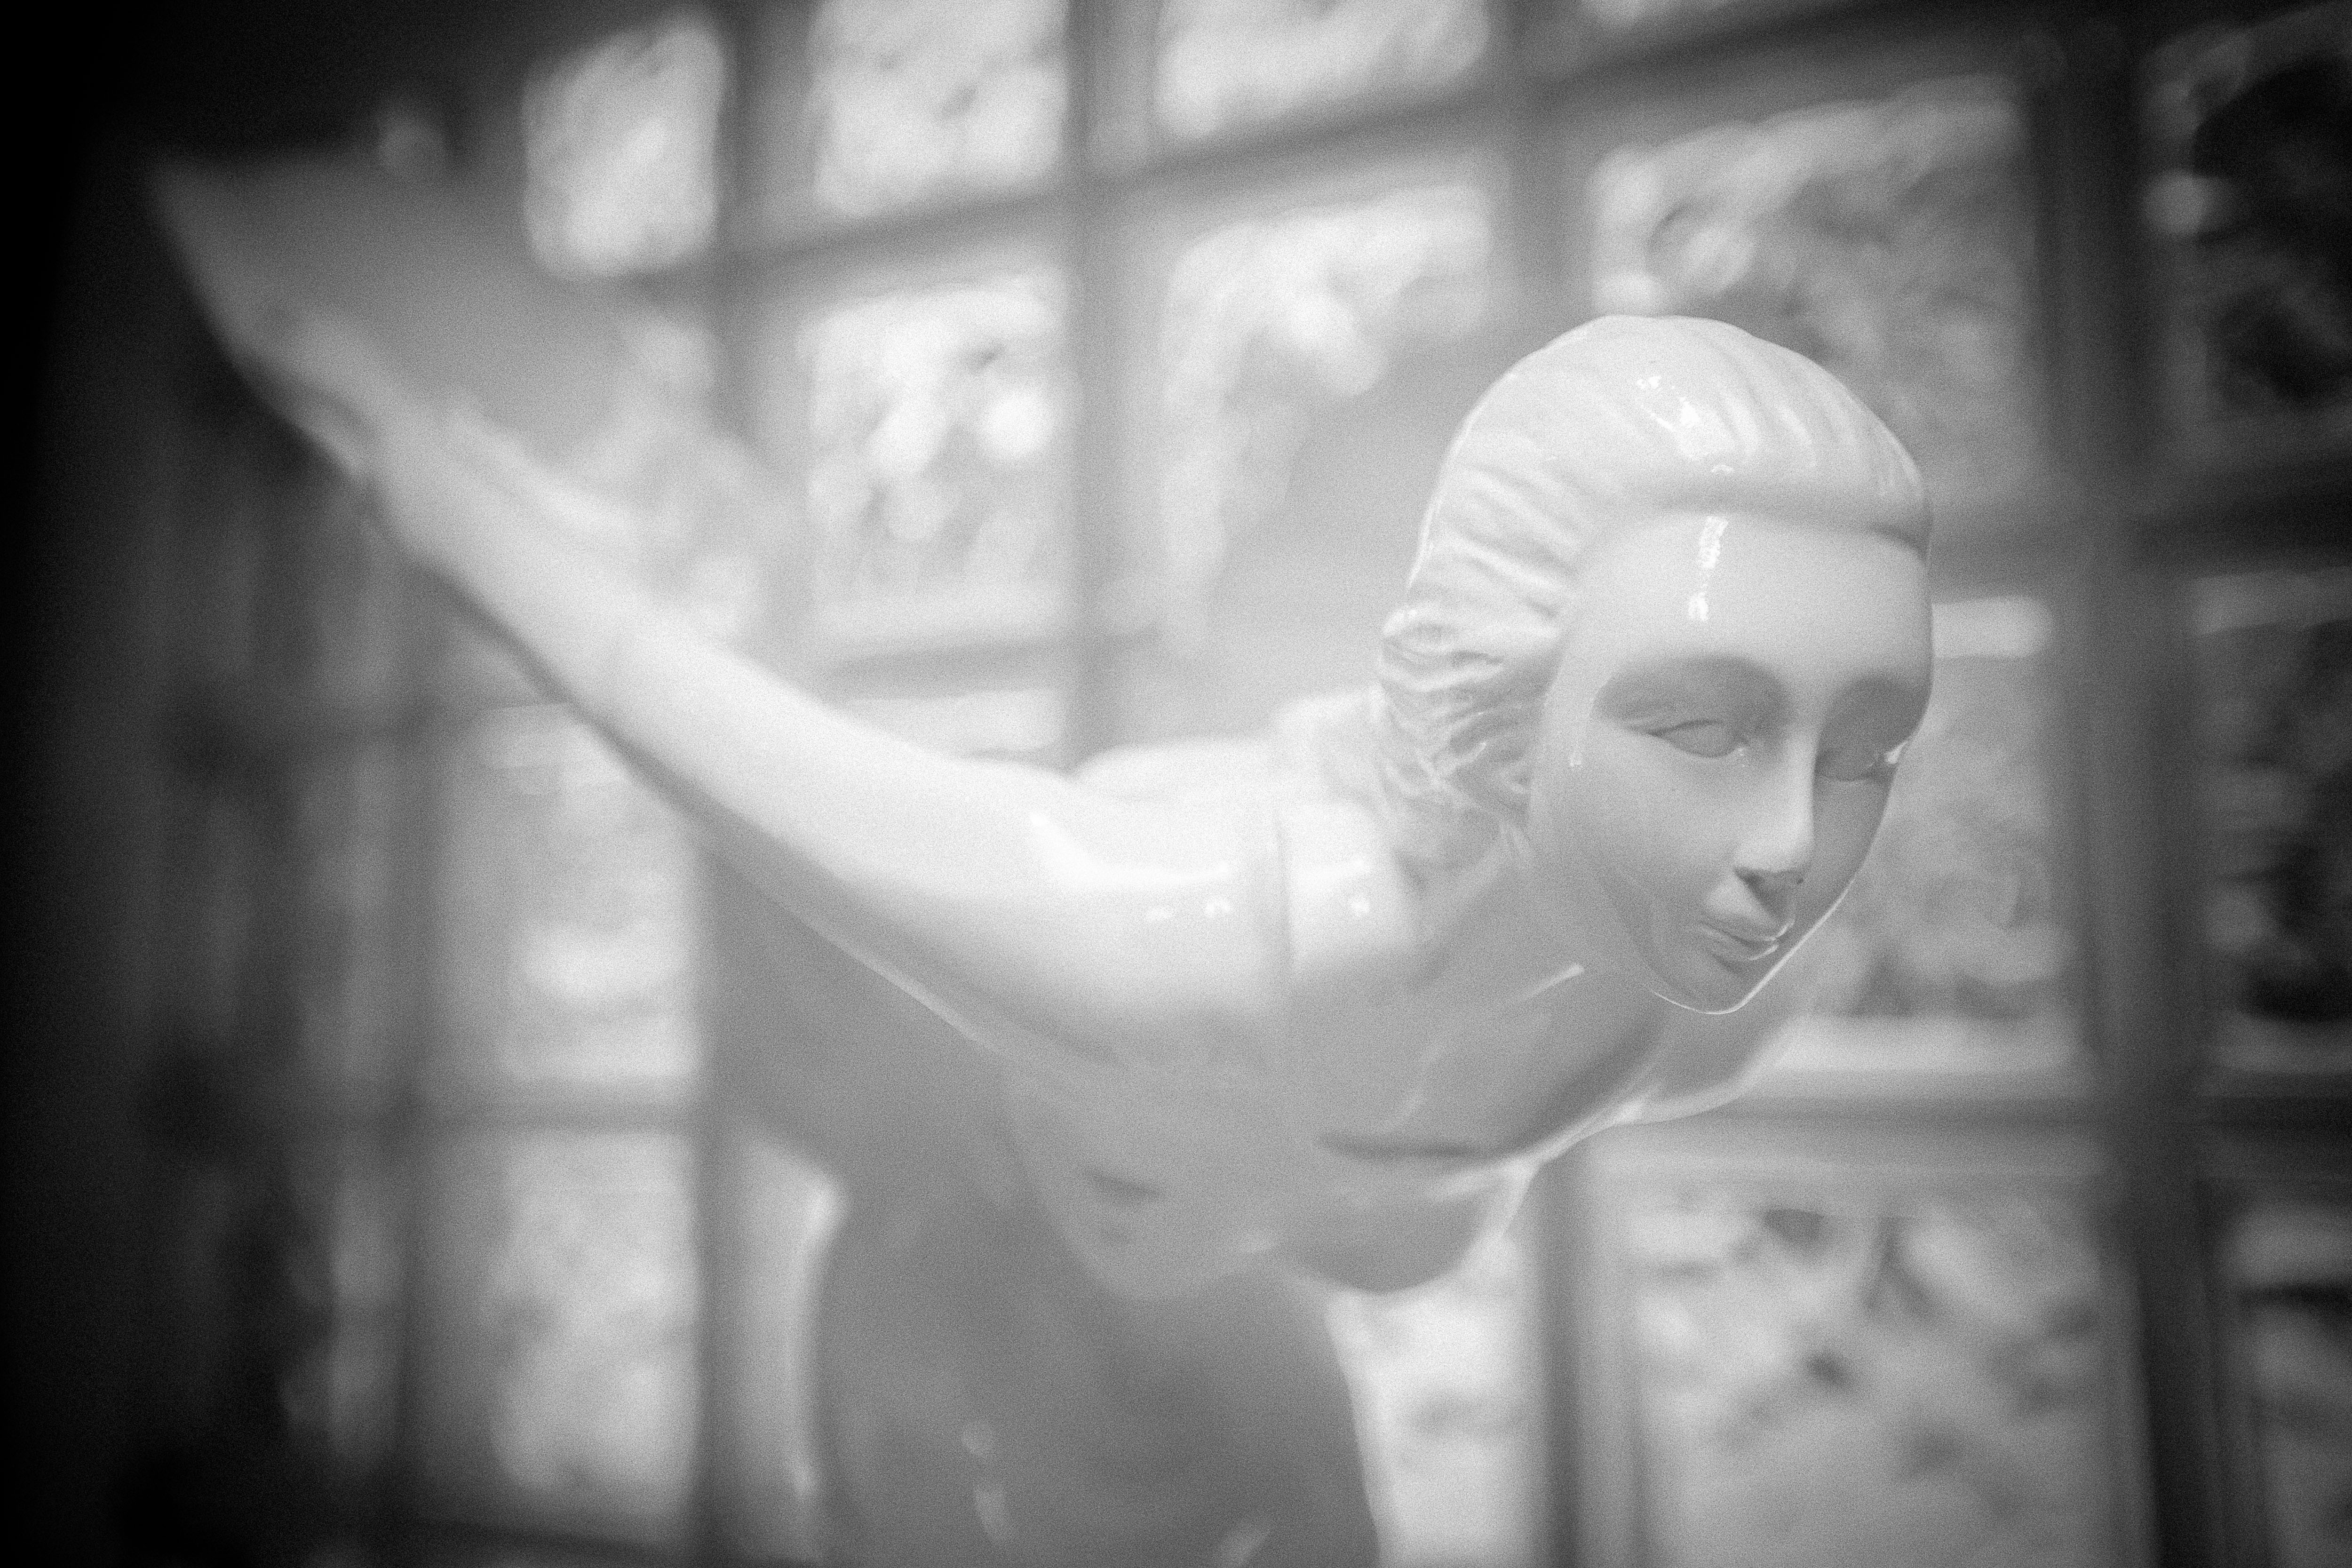
hand, light, black and white, white, photography, statue, portrait, darkness, black, monochrome, ornament, sculpture, angel, art, head, photograph, snapshot, image, decorations, emotion, monochrome photography, portrait photography, film noir, human positions, art model